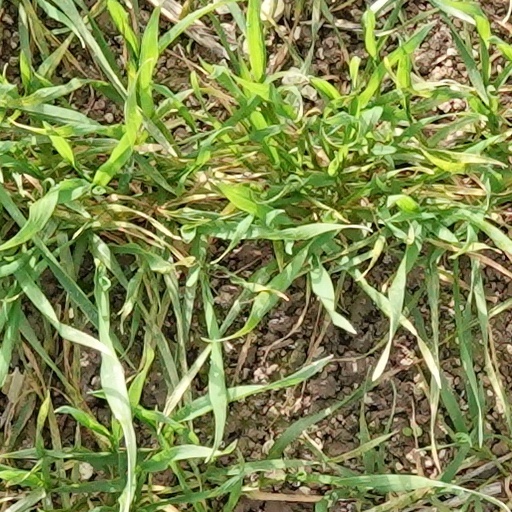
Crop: wheat